Josef Kramer

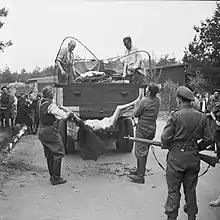
Former guards at Bergen-Belsen are made to load the bodies of dead prisoners onto a truck for burial, 17–18 April 1945

In December 1944, "SS-Hauptsturmführer" Kramer was transferred from Birkenau to Bergen Belsen, near the village of Bergen. Belsen had originally served as a temporary camp for those leaving Germany, but during the war it had been expanded to serve as a convalescent depot for the ill and displaced people from across north-west Europe. Although it had no gas chambers, Kramer's rule was so harsh that he became known as the "Beast of Belsen".